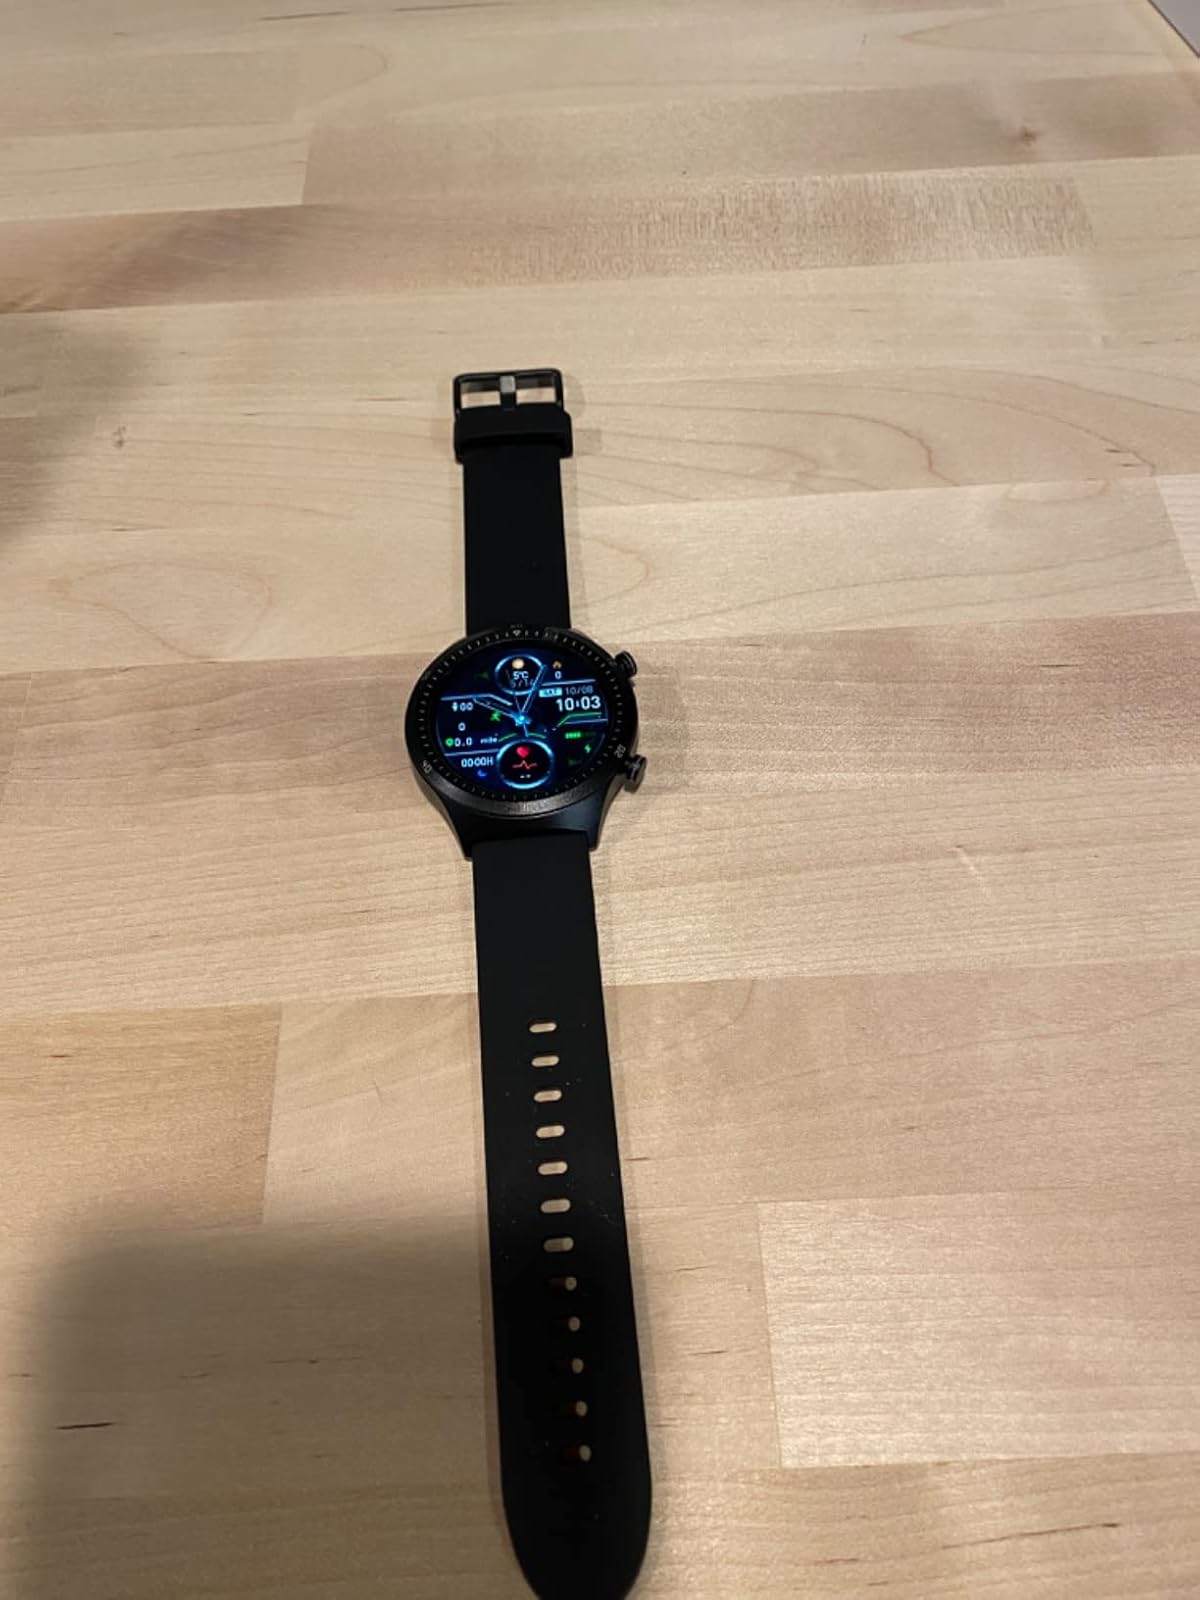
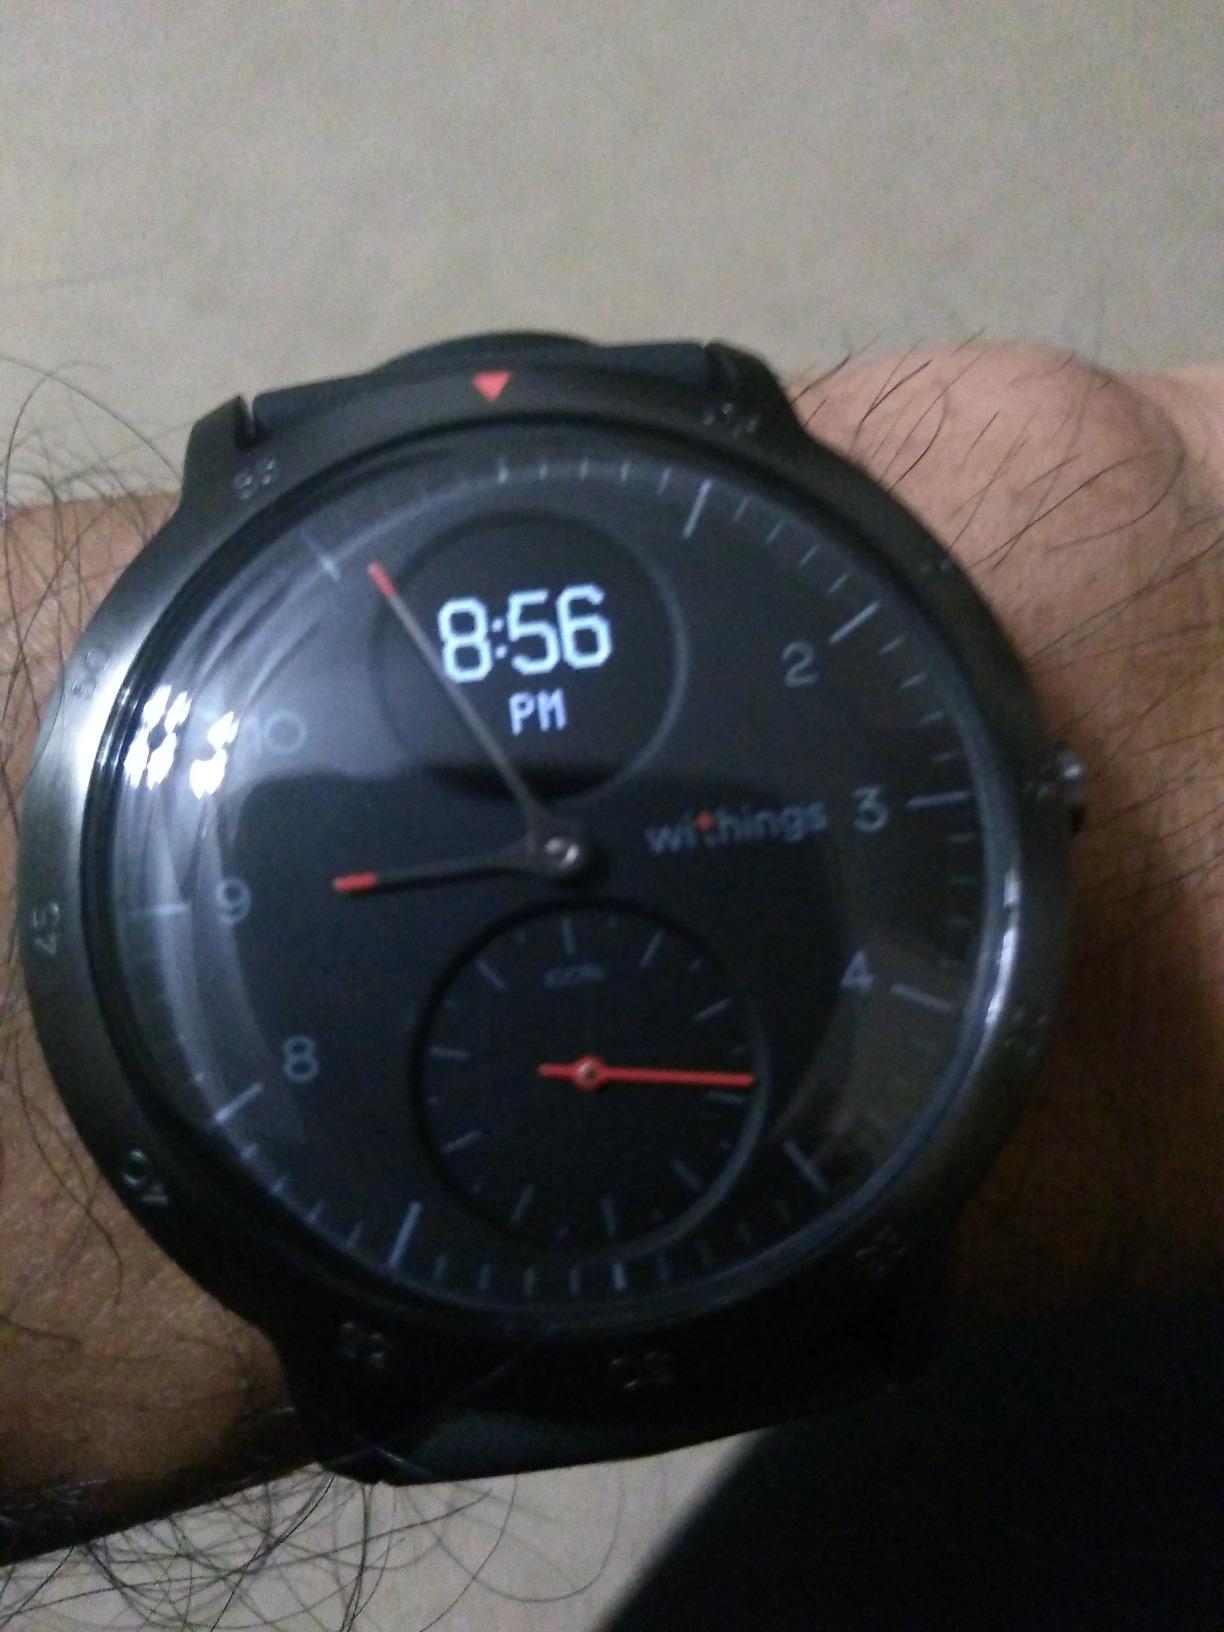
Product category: smartwatch
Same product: no